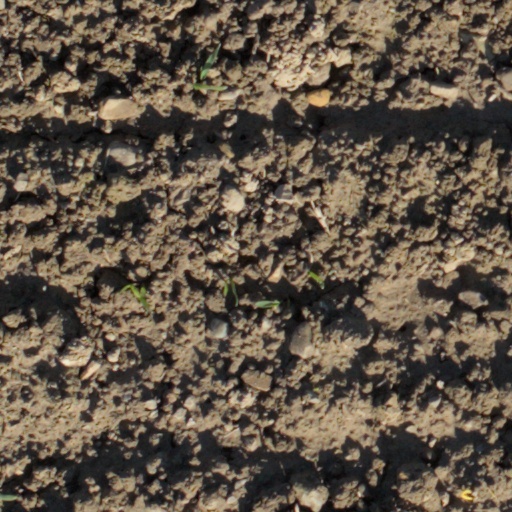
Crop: wheat